Henry St Clair Wilkins

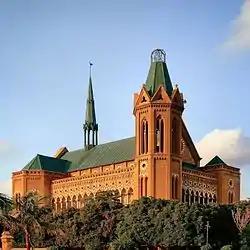
Frere Hall is one of Karachi, Pakistan's most iconic sights, and was designed by Wilkins

He was the son of George Wilkins, Archdeacon of Nottingham and was born on 3 December 1828. After passing through the military college of the East India Company at Addiscombe he received a commission as lieutenant in the Bombay Engineers on 11 June 1847. He was promoted as captain in 1858, lieutenant-colonel in 1867, colonel in 1868, major-general in 1877, lieutenant-general in 1878 and finally as a general in 1882, when he retired.